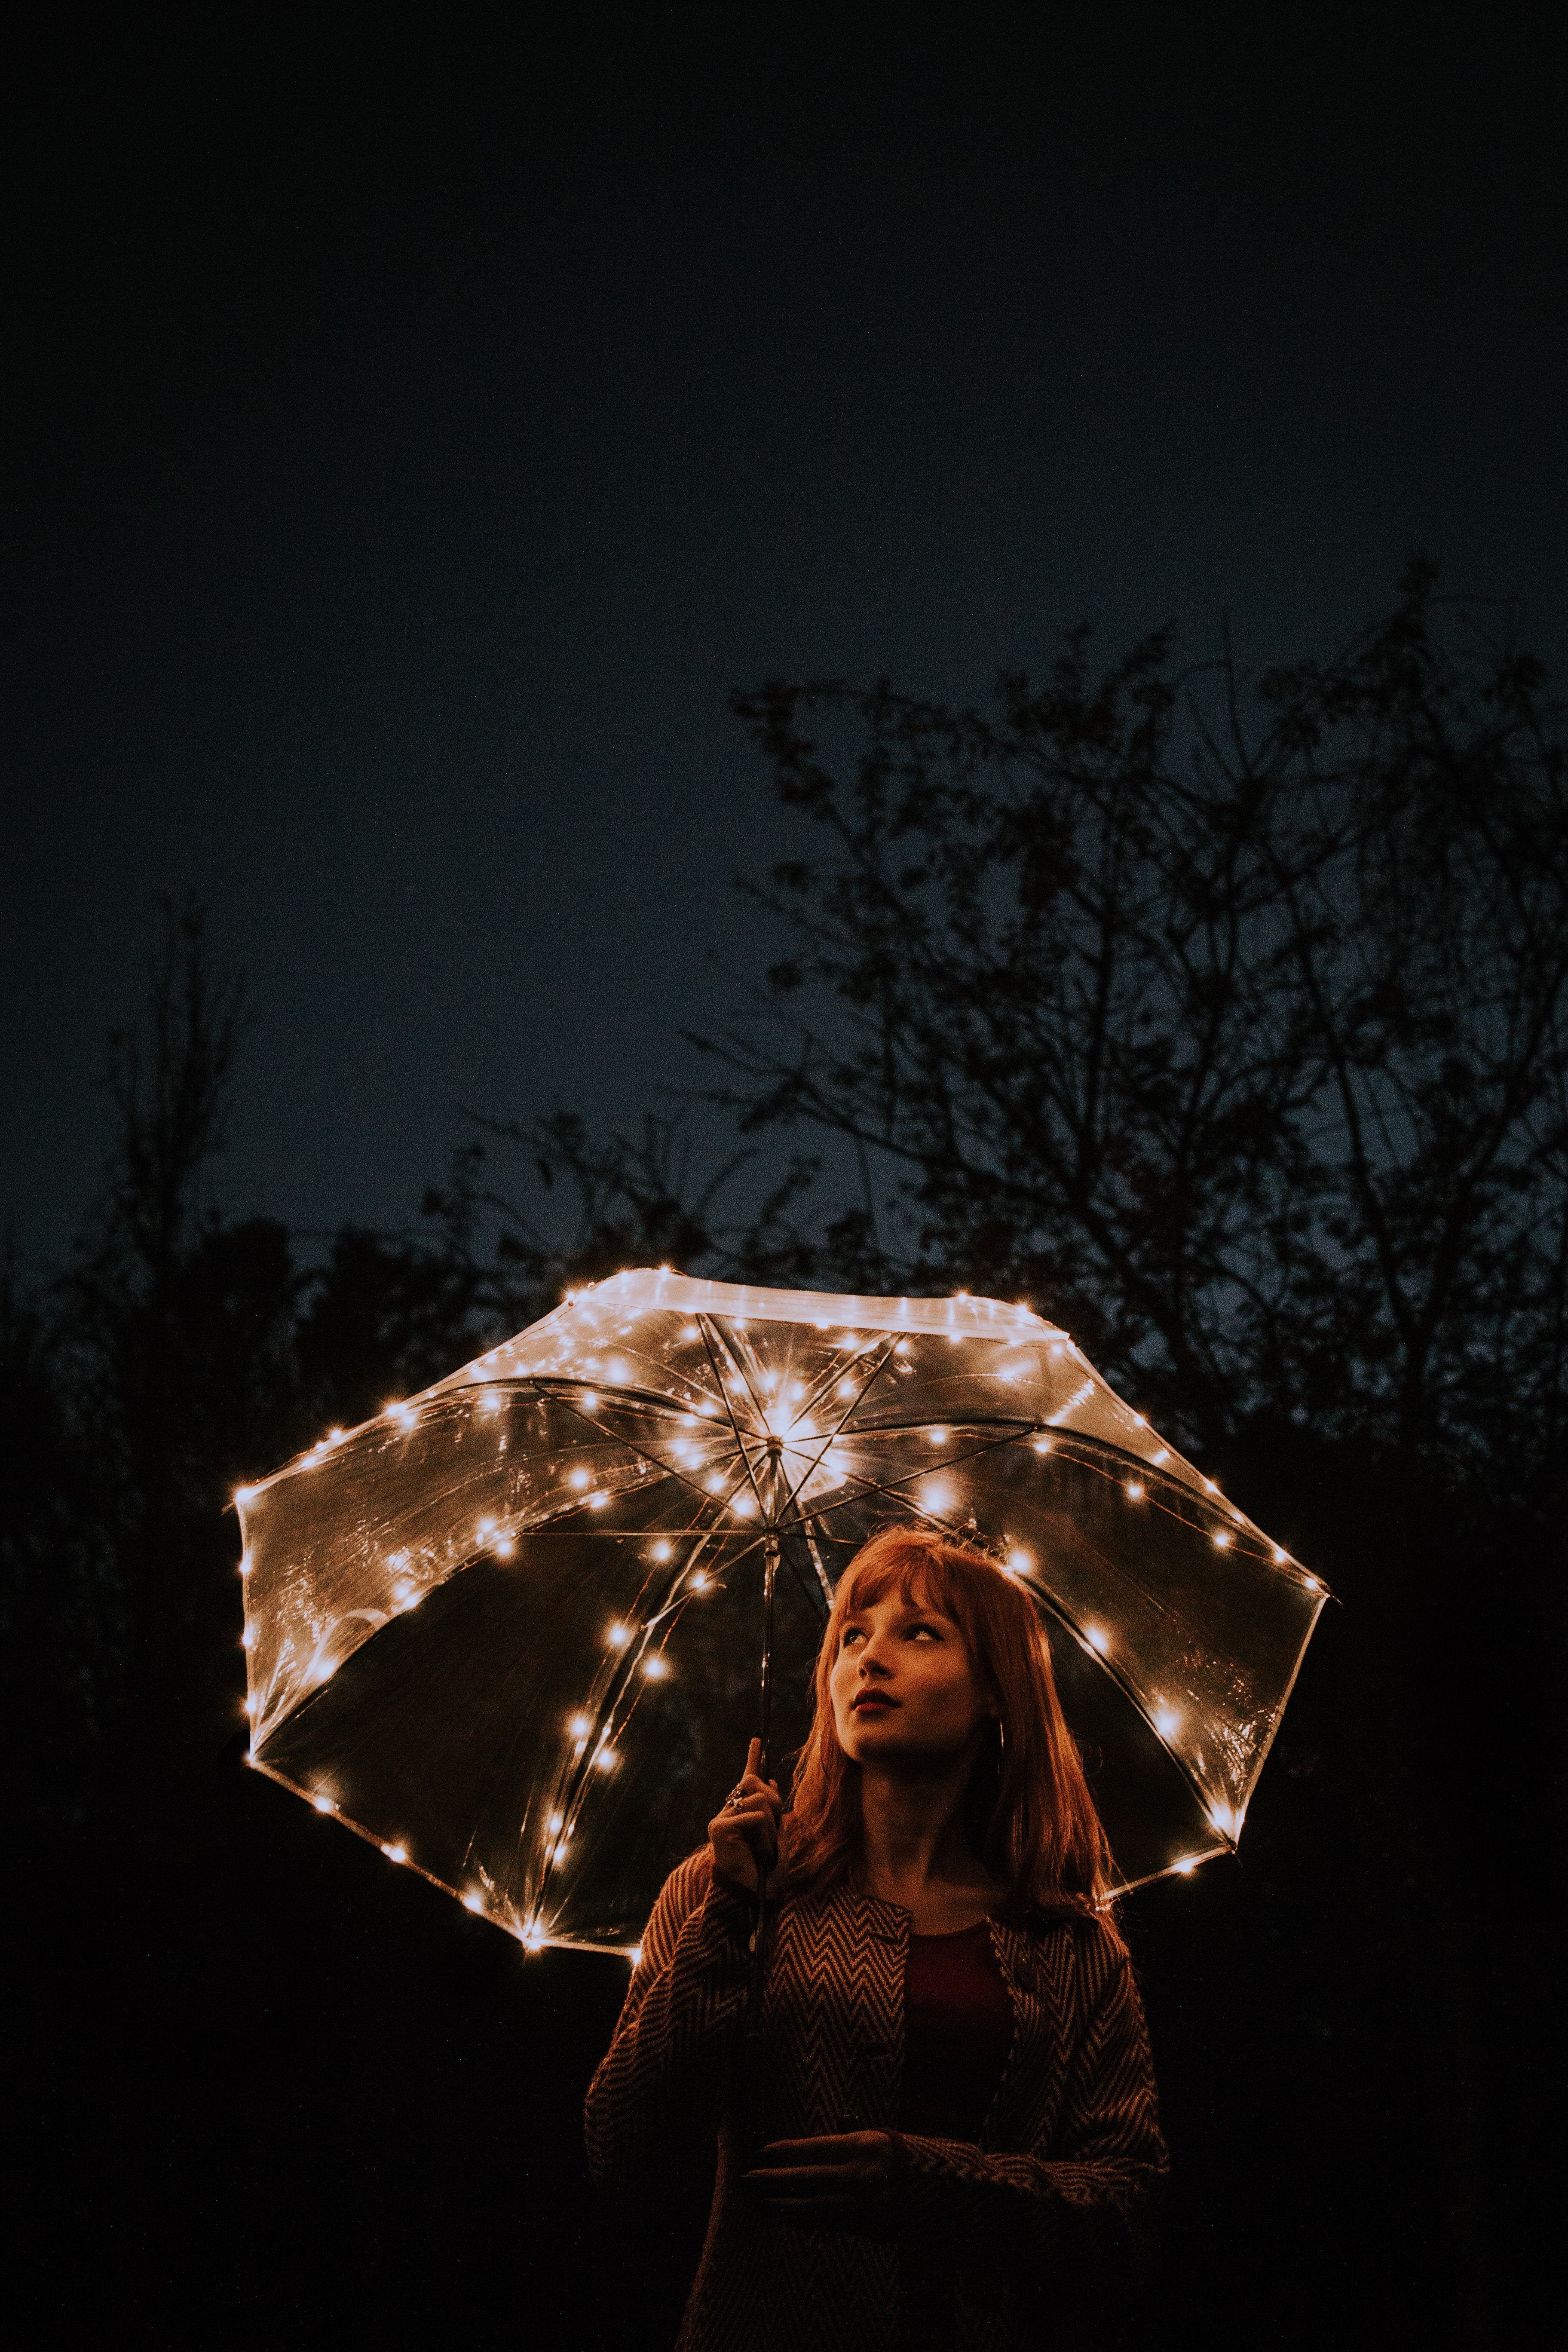
black, light, darkness, sky, night, lighting, tree, photography, flash photography, stock photography, branch, cloud, plant, symbol, Tints and shades